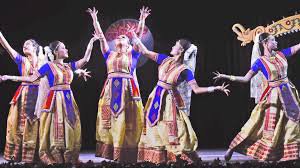
Dance form: sattriya